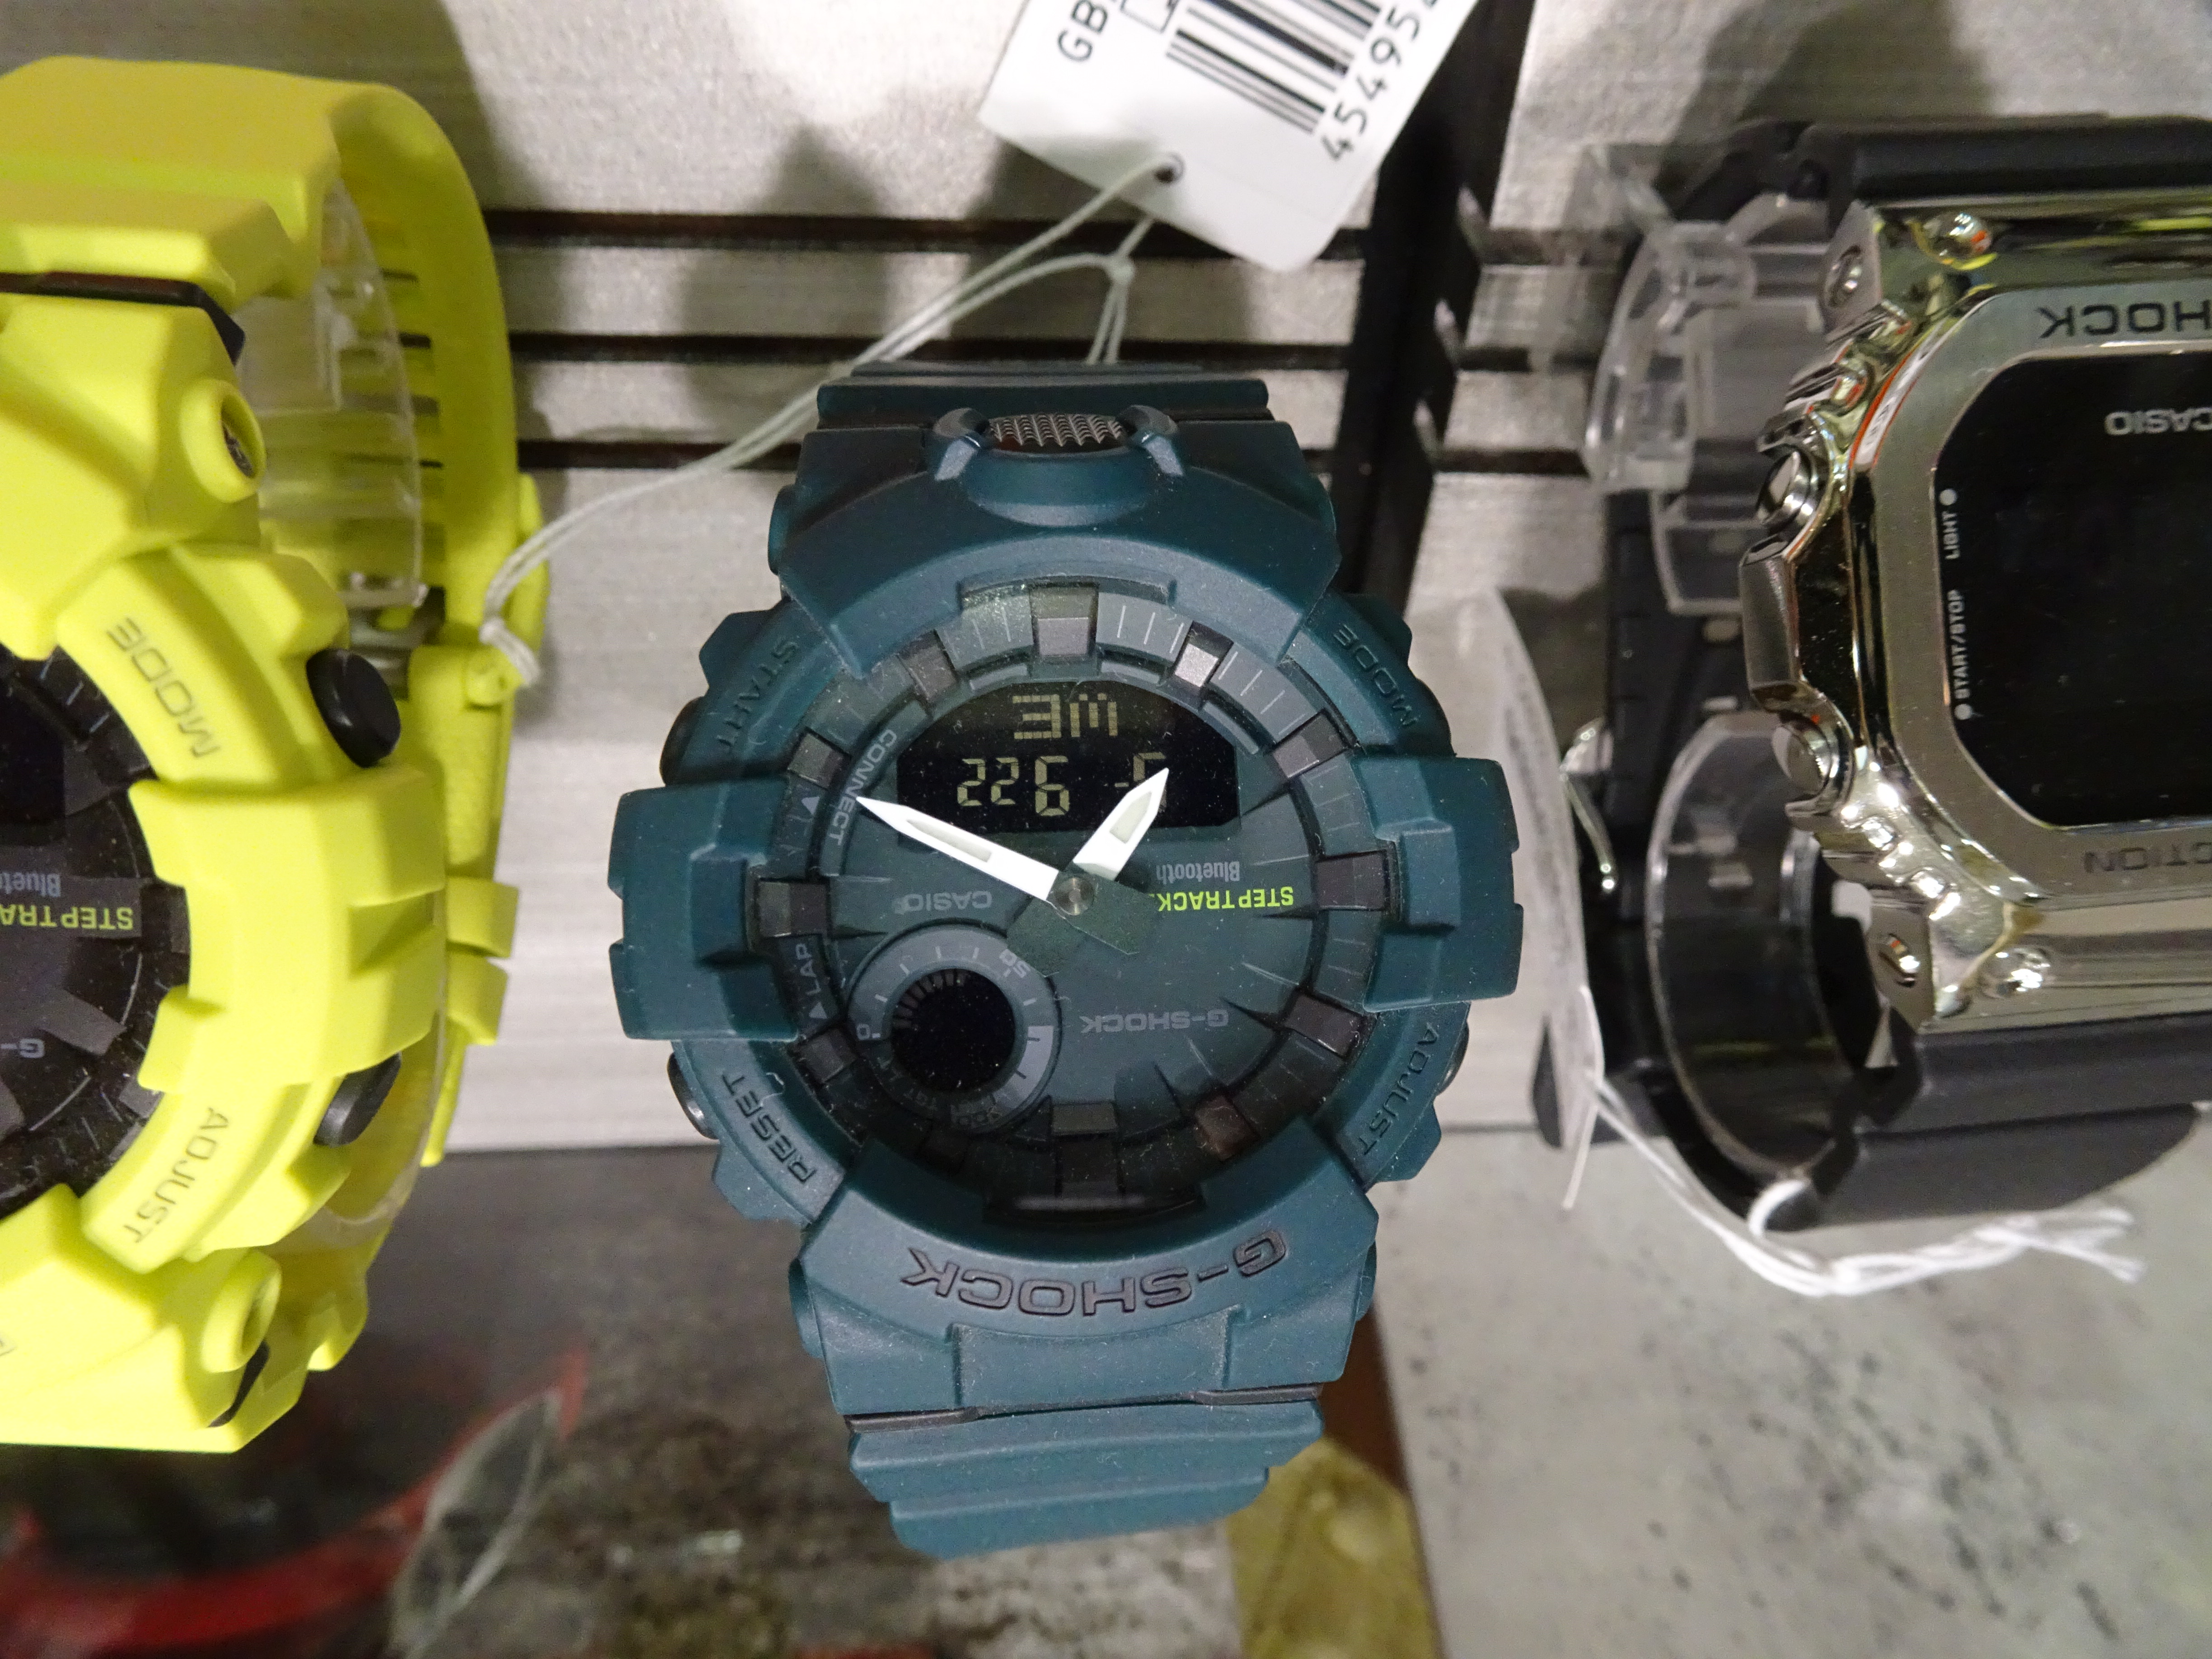
watch, hand, shop, automotive tire, automotive design, clock, Analog watch, motor vehicle, automotive wheel system, rim, engineering, font, machine, auto part, personal protective equipment, electric blue, watch accessory, measuring instrument, fashion accessory, wrist, toy, strap, titanium, metal, circle, nut, brand, automotive engine part, vehicle, gear, engine